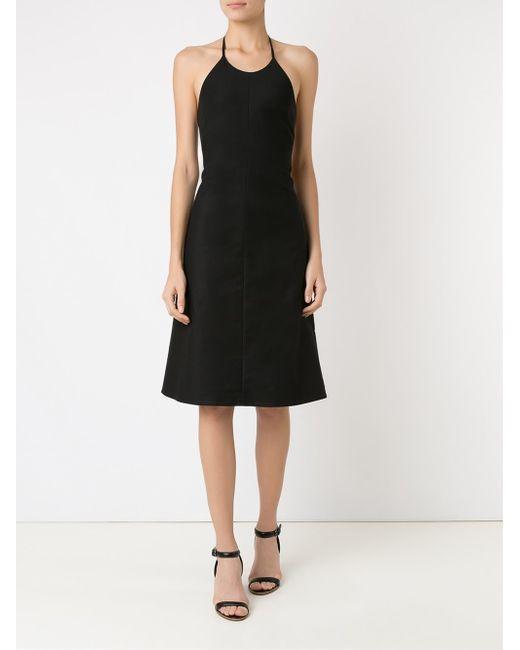
Ärmelloses schwarzes Baumwoll-Midikleid für Damen